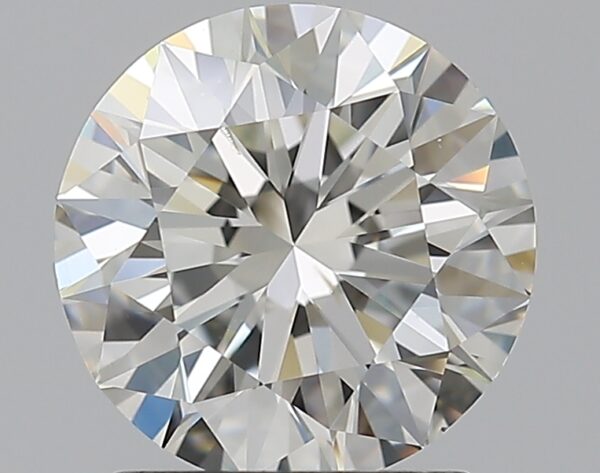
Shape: round
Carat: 1.51
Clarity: VS2
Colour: J
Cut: EX
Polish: EX
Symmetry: EX
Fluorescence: N
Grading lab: GIA
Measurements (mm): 7.28 x 7.33 x 4.58